James Nesbitt

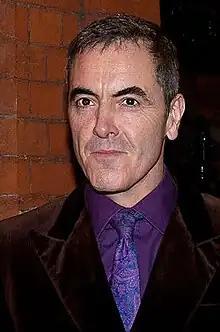
Nesbitt in 2013

William James Nesbitt (born 15 January 1965) is an actor from Northern Ireland. From 1987, Nesbitt spent seven years performing in plays that varied from the musical "Up on the Roof" (1987, 1989) to the political drama "Paddywack" (1994). He made his feature film debut playing talent agent Fintan O'Donnell in "Hear My Song" (1991). He got his breakthrough television role playing Adam Williams in the romantic comedy-drama series "Cold Feet" (1997–2003, 2016–2020), which won him a British Comedy Award, a Television and Radio Industries Club Award, and a National Television Award.